Mappy

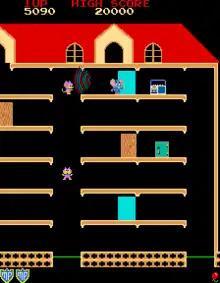
Mappy launches a push wave at a pair of Meowkies (arcade version).

The player guides Mappy the police mouse through the mansion of the cats called Meowkies (Mewkies in Japan) to retrieve stolen goods, such as the Mona Lisa or a TV. The player uses a left-right joystick to move Mappy and a single button to operate doors. The mansion has six floors of hallways (four or five in some other versions) in which the stolen items are stashed. Mappy and the cats move between floors by bouncing on trampolines at various places in the house. Both Mappy and the cats can land on a floor on the way up, but not on the way down. When Mappy passes cats in the air, he is unharmed, but if he touches a cat elsewhere he will lose a life. The trampolines break when Mappy bounces on them four times in a row, with the trampolines changing color depending on how many times Mappy has used them without a rest. If a trampoline breaks, Mappy will lose a life unless there is another trampoline below the broken one. In addition to the Meowkies, the boss cat Goro (Nyamco in Japanese) also roams around. He is faster but less aggressive than the Meowkies. Throughout the levels, Goro hides behind the different recoverable items. If Mappy recovers an item which Goro is hiding behind, the player receives 1000 points in addition to the score for the item. Items come in pairs; retrieving the second item in a pair immediately after the first multiplies the point value of the second item (x2, up to x6).